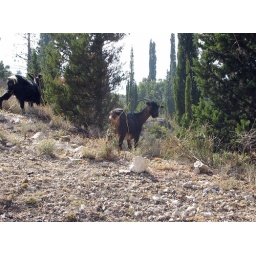
Goats walking free in the mountains